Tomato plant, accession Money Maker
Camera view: horizontal (90 deg, fisheye); turntable rotation: 270 degrees
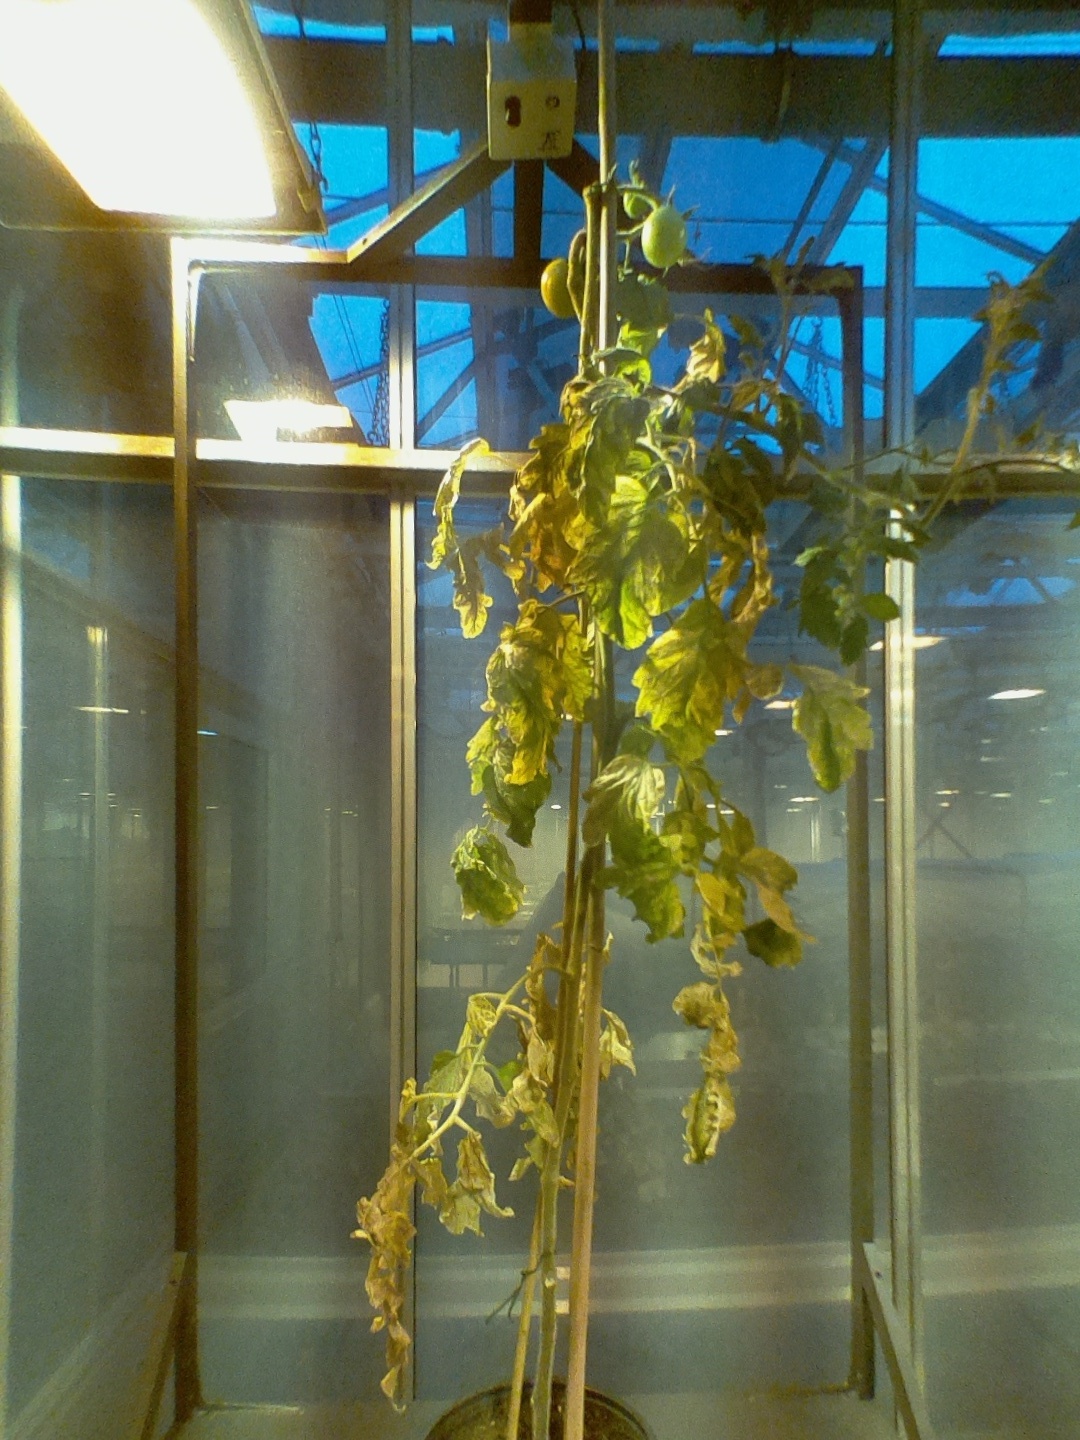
BBCH growth stage 79: 90% -100% of final fruit size